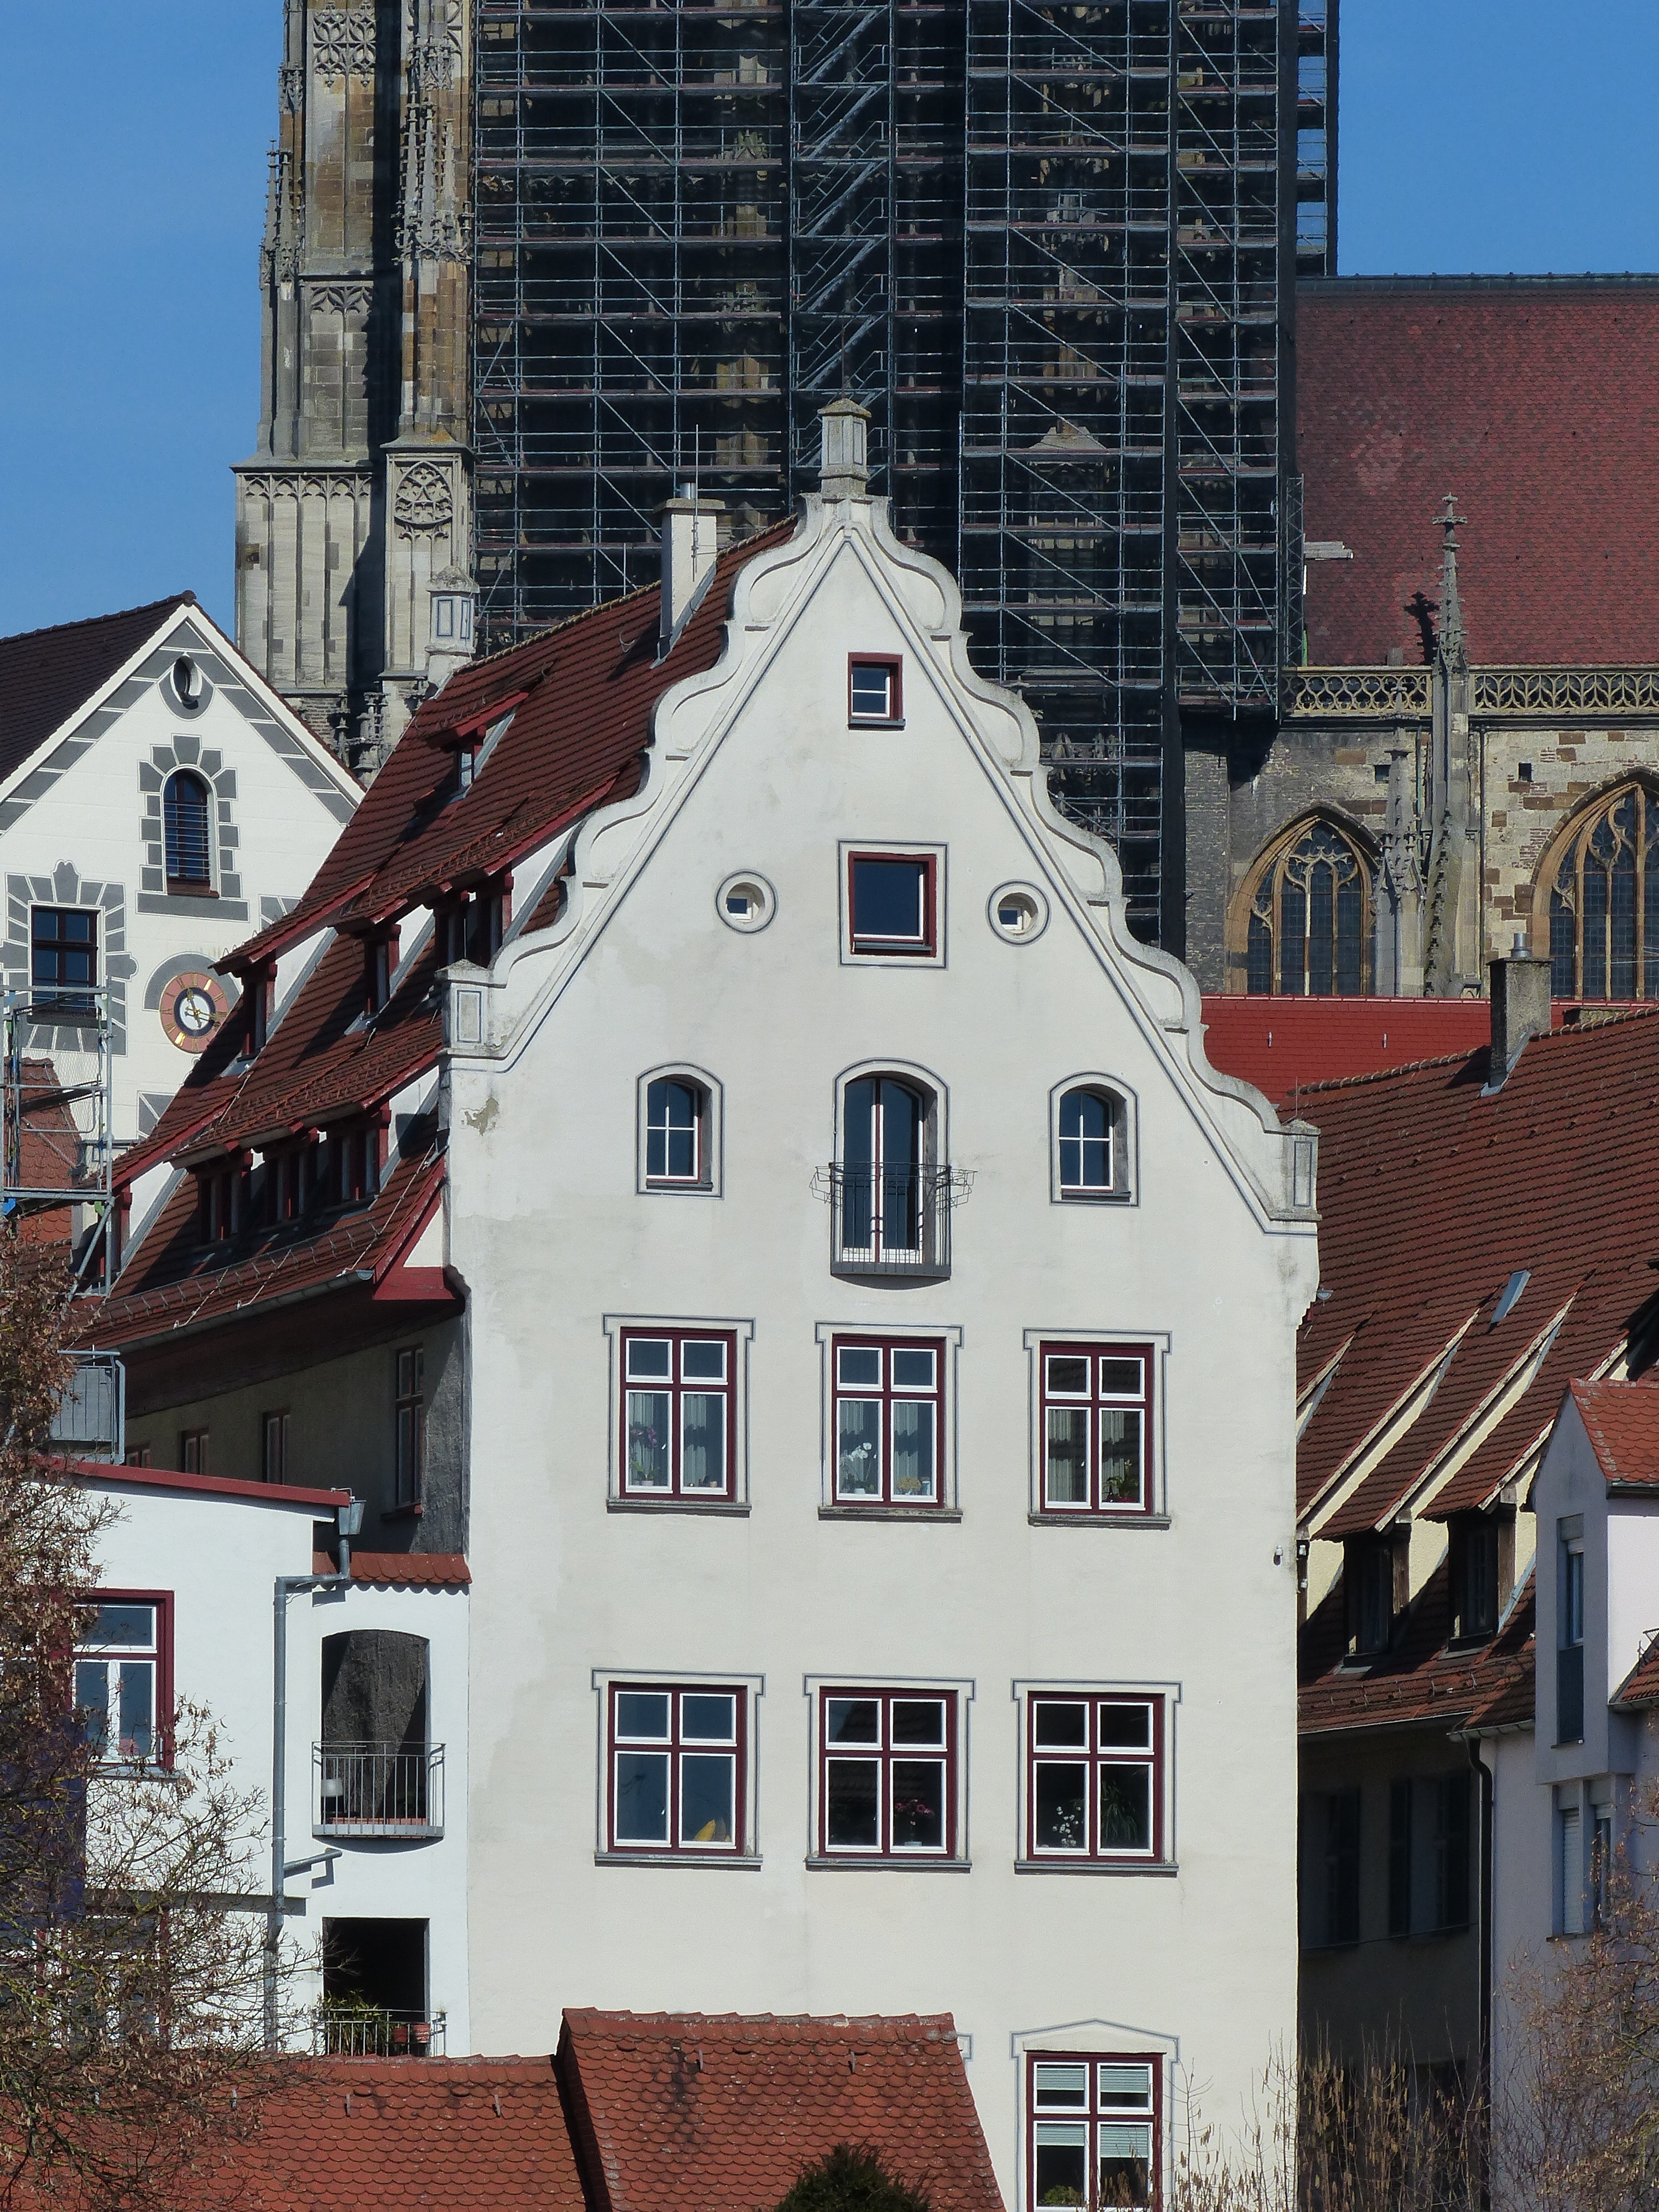
architecture, white, house, window, town, roof, building, city, home, downtown, tower, landmark, facade, brick, tower block, city view, ulm, neighbourhood, urban area, residential area, human settlement